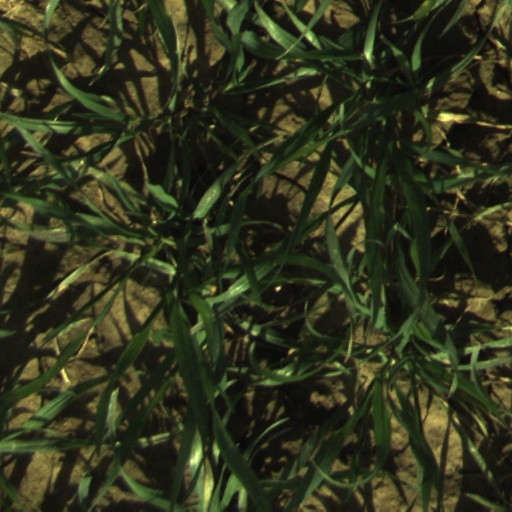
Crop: wheat